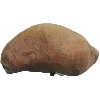
Label: Potato Sweet 1